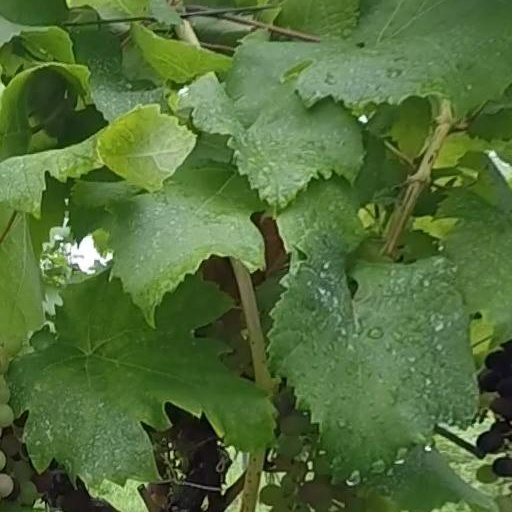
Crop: grape